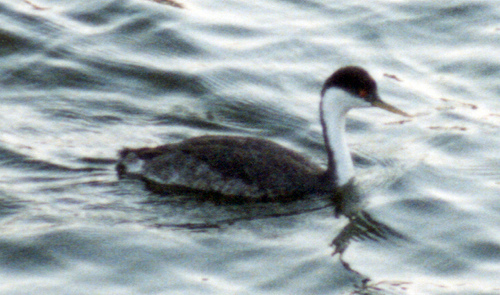
the bird has sharp pointed beak with white throat and black crown nape and wingbars.
bird has gray body feathers, gray breast feather, and long beaka larger sized bird with a white neck and black tipped head with a long pointed billa medium sized bird with red eyes , and a long neck
this bird has a thin yellow bill, black crown, neck, back, and wings, and a white neck and throat.
this bird has a long white breastline and a black crown and dark wings.
this aquatic bird has a long white neck, a brown body, a brown crown and a narrow, pointed beak.
this is a gray bird with a long neck, small head and a red eye.
this long bird is above average sized, has a long neck and beak and is black and white in color.
a mostly black bird with a long white neck and deep red eyes.
Species: Western Grebe